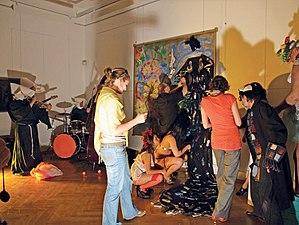
Lubo Kristek est un sculpteur, peintre et performer d’origine tchèque, qui a vécu dans l’Allemagne de l’Ouest à partir de 1968 jusqu’aux années 1990, une époque cruciale dans son évolution artistique.